Toronto Marlies

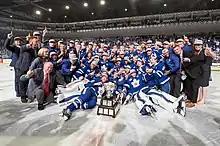
The Marlies with the Calder Cup, the club's first after defeating the Texas Stars in the 2018 Calder Cup Final.

During the 2017–18 AHL season, the Marlies won their first Calder Cup after a 4–3 series win over the Texas Stars in the finals. It was the first professional hockey title for a Toronto-based team since 1967.